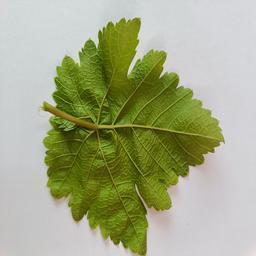
Label: Healthy Leaves